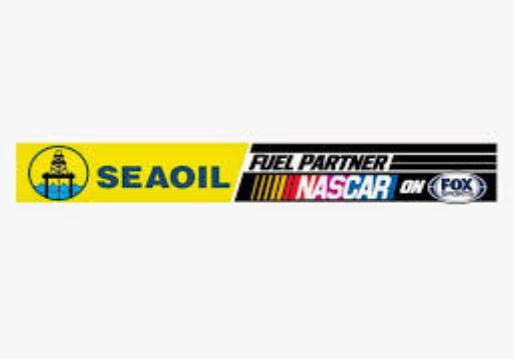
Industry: Transportation